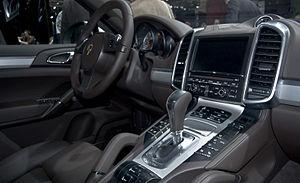
Le Porsche Cayenne est une gamme d'automobile SUV routier du constructeur allemand Porsche. Lancé en décembre 2002, il est renouvelé en mai 2010 avant l'arrivée de la troisième génération présentée en septembre 2017 ainsi que sa version Coupé.